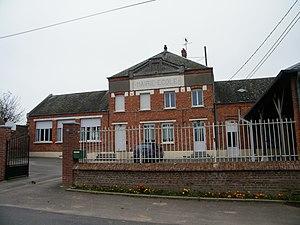
Bâtiments communaux.